Yoshihiro Sakata

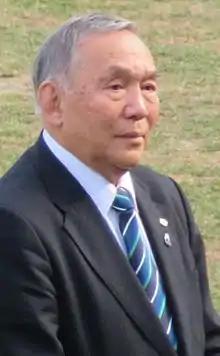

Yoshihiro Sakata (坂田好弘) is a rugby union official and former player who gained sixteen full international caps with the Japan national rugby union team 1967–1973. He played as wing for Kintetsu and Canterbury RFU and was nicknamed Demi Sakata. He was the first Japanese player to be inducted into the International Rugby Board Hall of Fame.